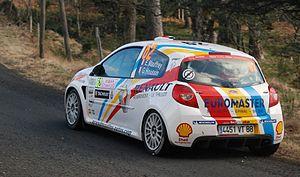
Eric Mauffrey au Monte-Carlo 2011
Éric Mauffrey, né le 13 juillet 1959 à Épinal, est un pilote de rallye français du département des Vosges.